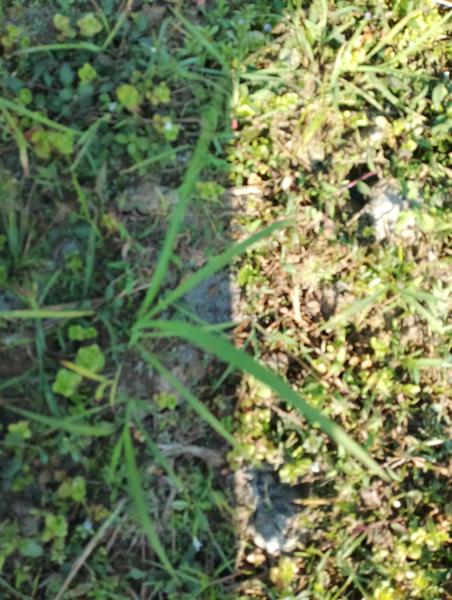
Weed species: Panicum repens